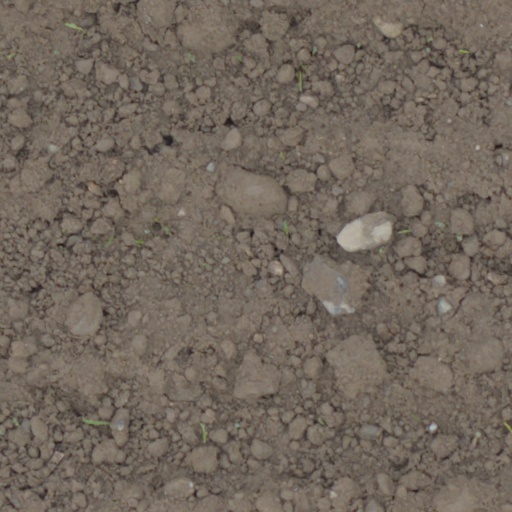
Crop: wheat